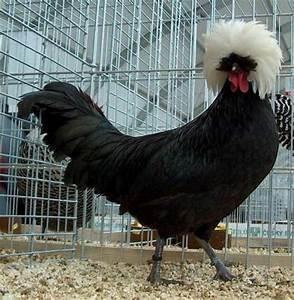
chicken